After Dark (TV programme)

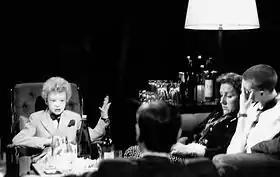
James Harries discussing "Teachers" 23 March 1991

Milton Shulman in "The Listener" magazine wrote about the edition broadcast on 4 June 1988: